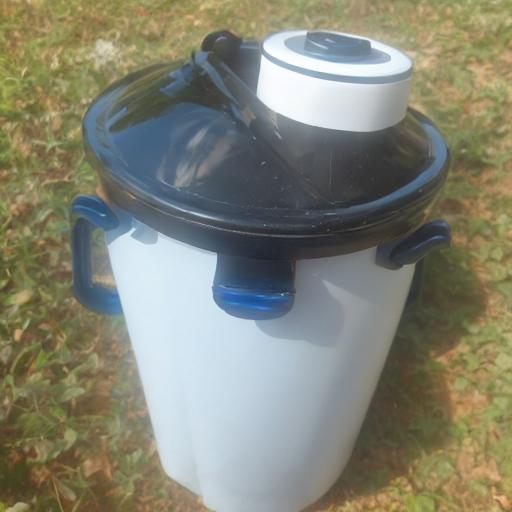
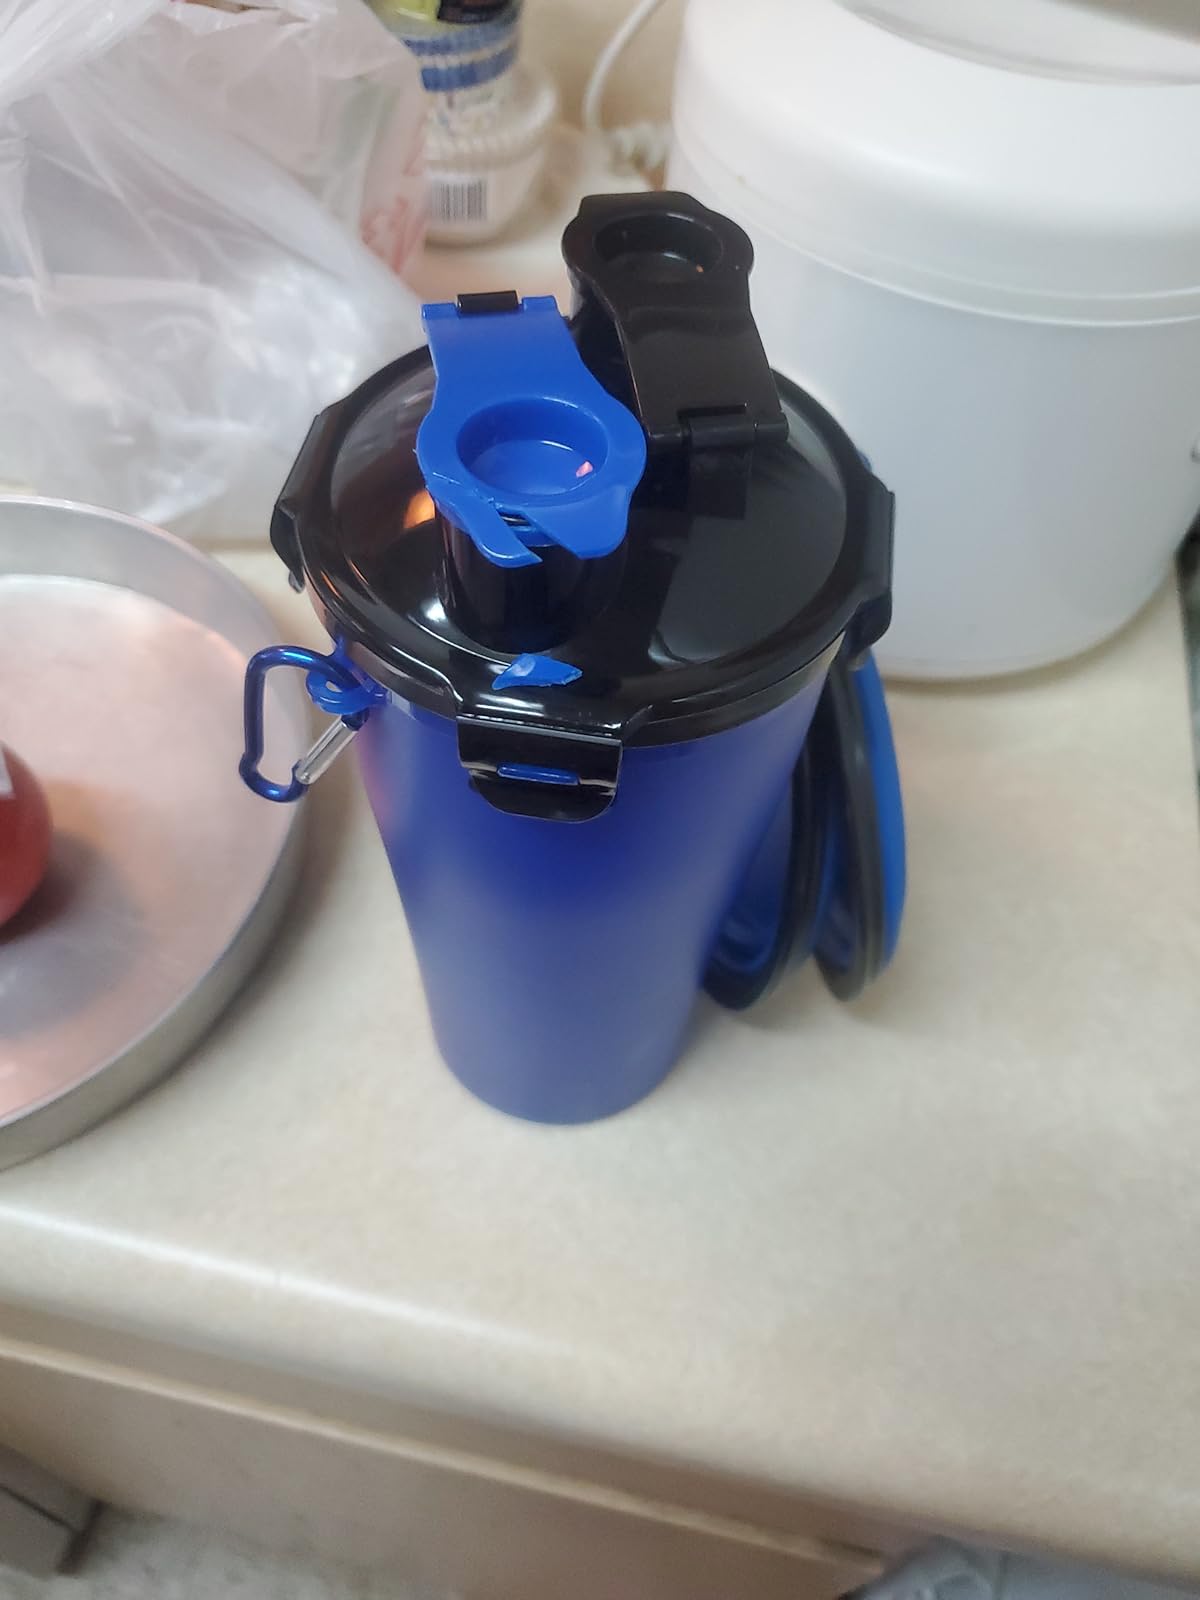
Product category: items_bowl
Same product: no